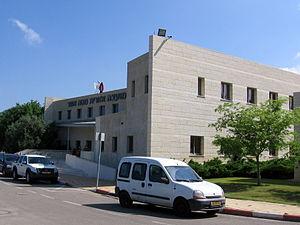
Le conseil régional de Mateh Asher, en hébreu : מועצה אזורית מטה אשר, est situé en Galilée occidentale, dans le district Nord d'Israël. Sa population s'élève, en 2016, à 27 836 habitants. Il est baptisé en référence à la tribu d'Asher.